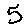
Label: 5